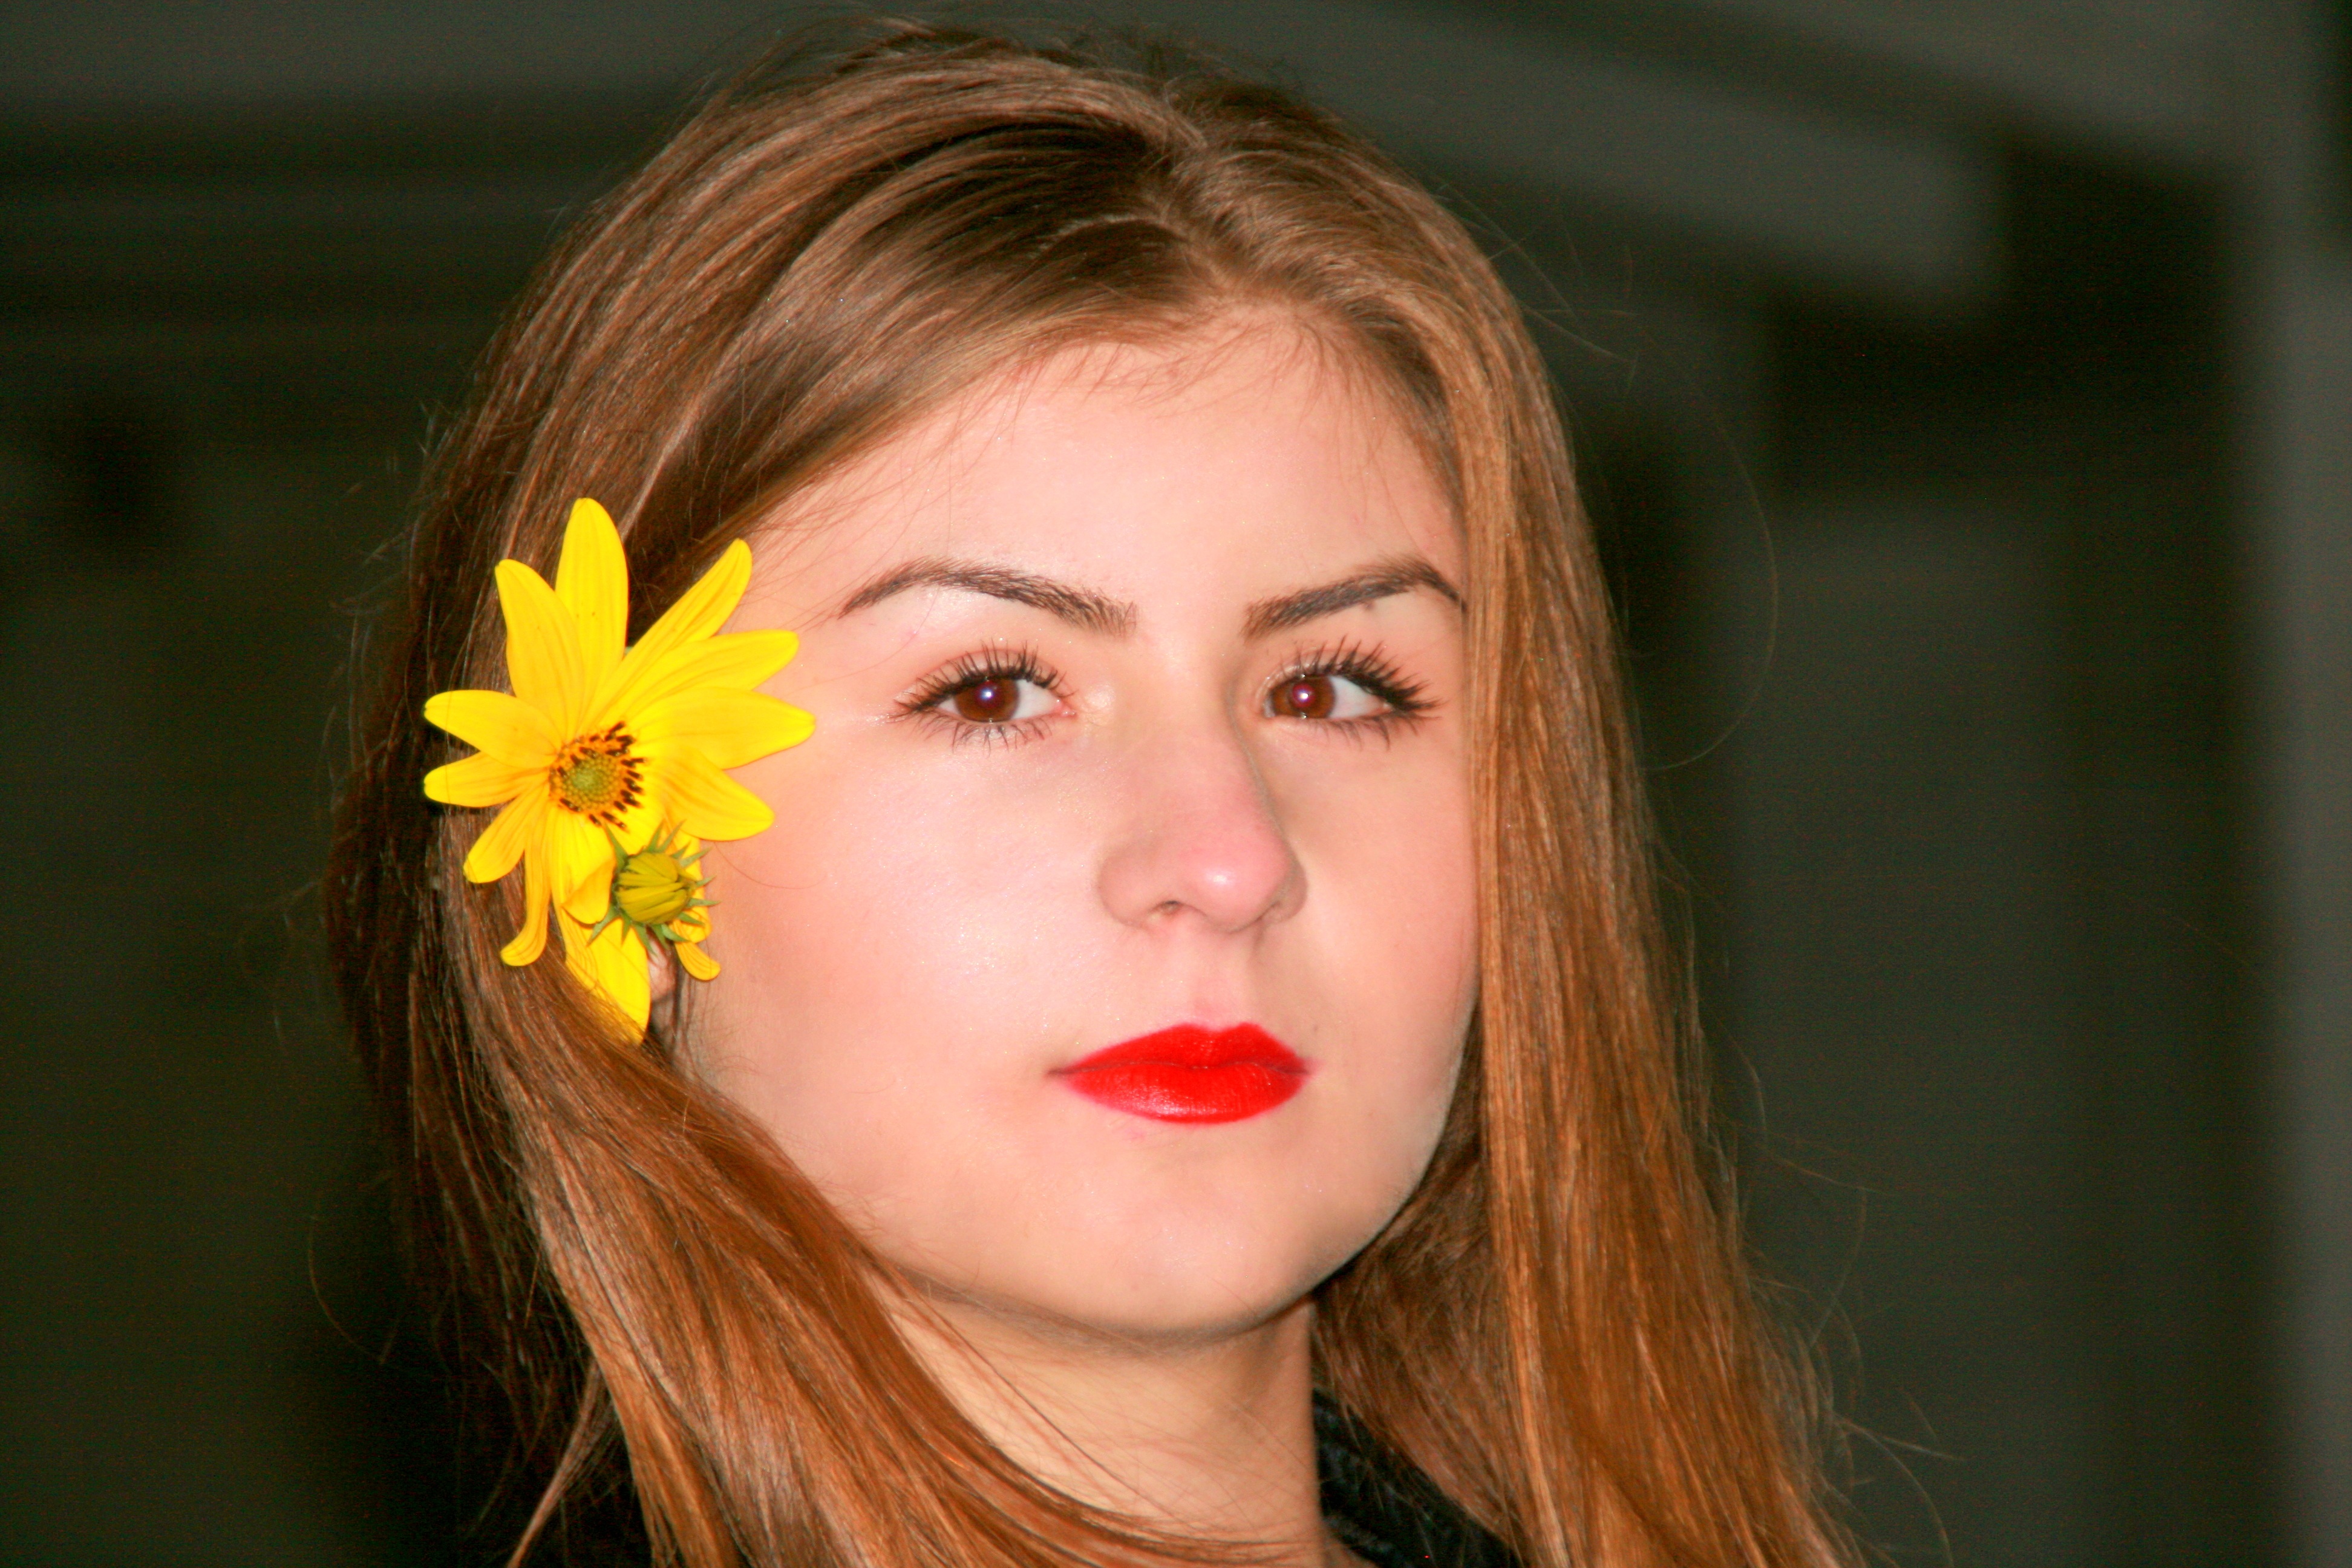
girl, woman, hair, photography, flower, portrait, model, spring, red, color, fashion, yellow, lady, facial expression, lip, hairstyle, smile, mouth, long hair, close up, human body, face, nose, cheek, eye, head, skin, beauty, blond, organ, photo shoot, brown eyes, brown hair, bfe, portrait photography